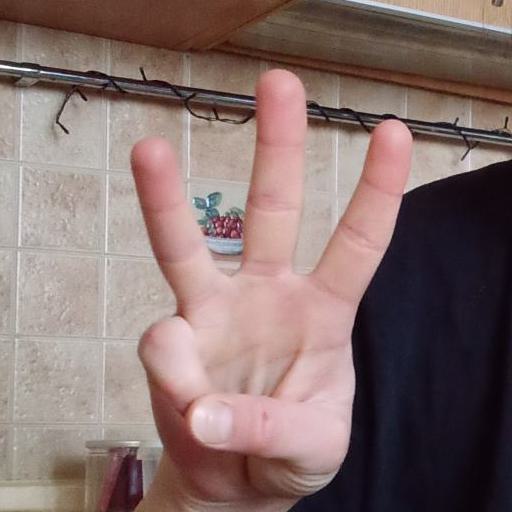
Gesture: three